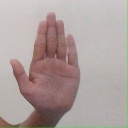
अक्षर: ध